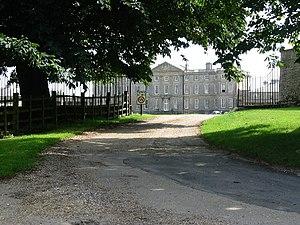
George Finch, 9ᵉ comte de Winchilsea KG, PC, FRS, est une figure importante de l'histoire du cricket. Ses principales contributions au jeu étaient le patronage et l'organisation, mais Winchilsea, bien qu'amateur, était également un joueur très enthousiaste. Il a servi avec le 87th Foot lors de la Guerre d'indépendance des États-Unis depuis sa formation en 1779 jusqu'à sa dissolution en 1783, avec les rangs temporaires de major et de lieutenant-colonel.
George Somerset Finch est un propriétaire britannique et un politicien.
Daniel Finch, 8ᵉ comte de Winchilsea et 3ᵉ comte de Nottingham, KG PC est un homme politique britannique.